Greater Swiss Mountain Dog

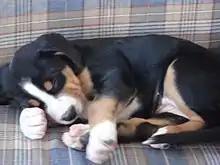
The coloration on a puppy

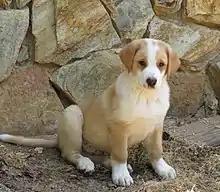
Red Greater Swiss Mountain Dog

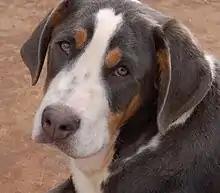
Blue Greater Swiss Mountain Dog

There is black on top of the dog's back, ears, tail and the majority of the legs. There should be rust on the cheeks, a thumb print above the eyes, and also rust should appear on the legs between the white and black. There should be white on the muzzle, the feet, the tip of the tail, on the chest, and up from the muzzle to pass between the eyes. Symmetry in markings and coloring are not a priority in the American Kennel Club standard for the breed. Function and temperament are prioritized as the dog must work. It is common to hear the phrase "the head doesn't pull the cart" or "markings don't pull the cart" to mean that cosmetic features are not highly valued.